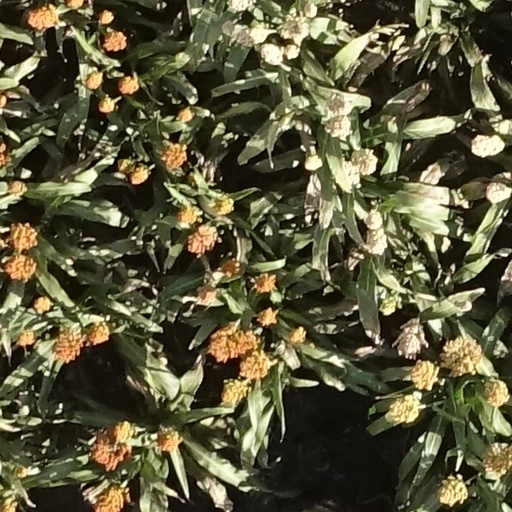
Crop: sorghum